Hijab

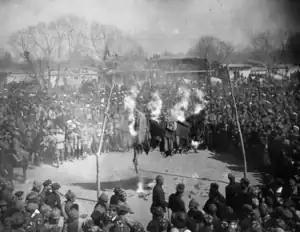
A veil-burning ceremony in USSR as part of Soviet Hujum policies

Some fashion-conscious women have been turning to non-traditional forms of hijab such as turbans. While some regard turbans as a proper head cover, others argue that it cannot be considered a proper Islamic veil if it leaves the neck exposed.